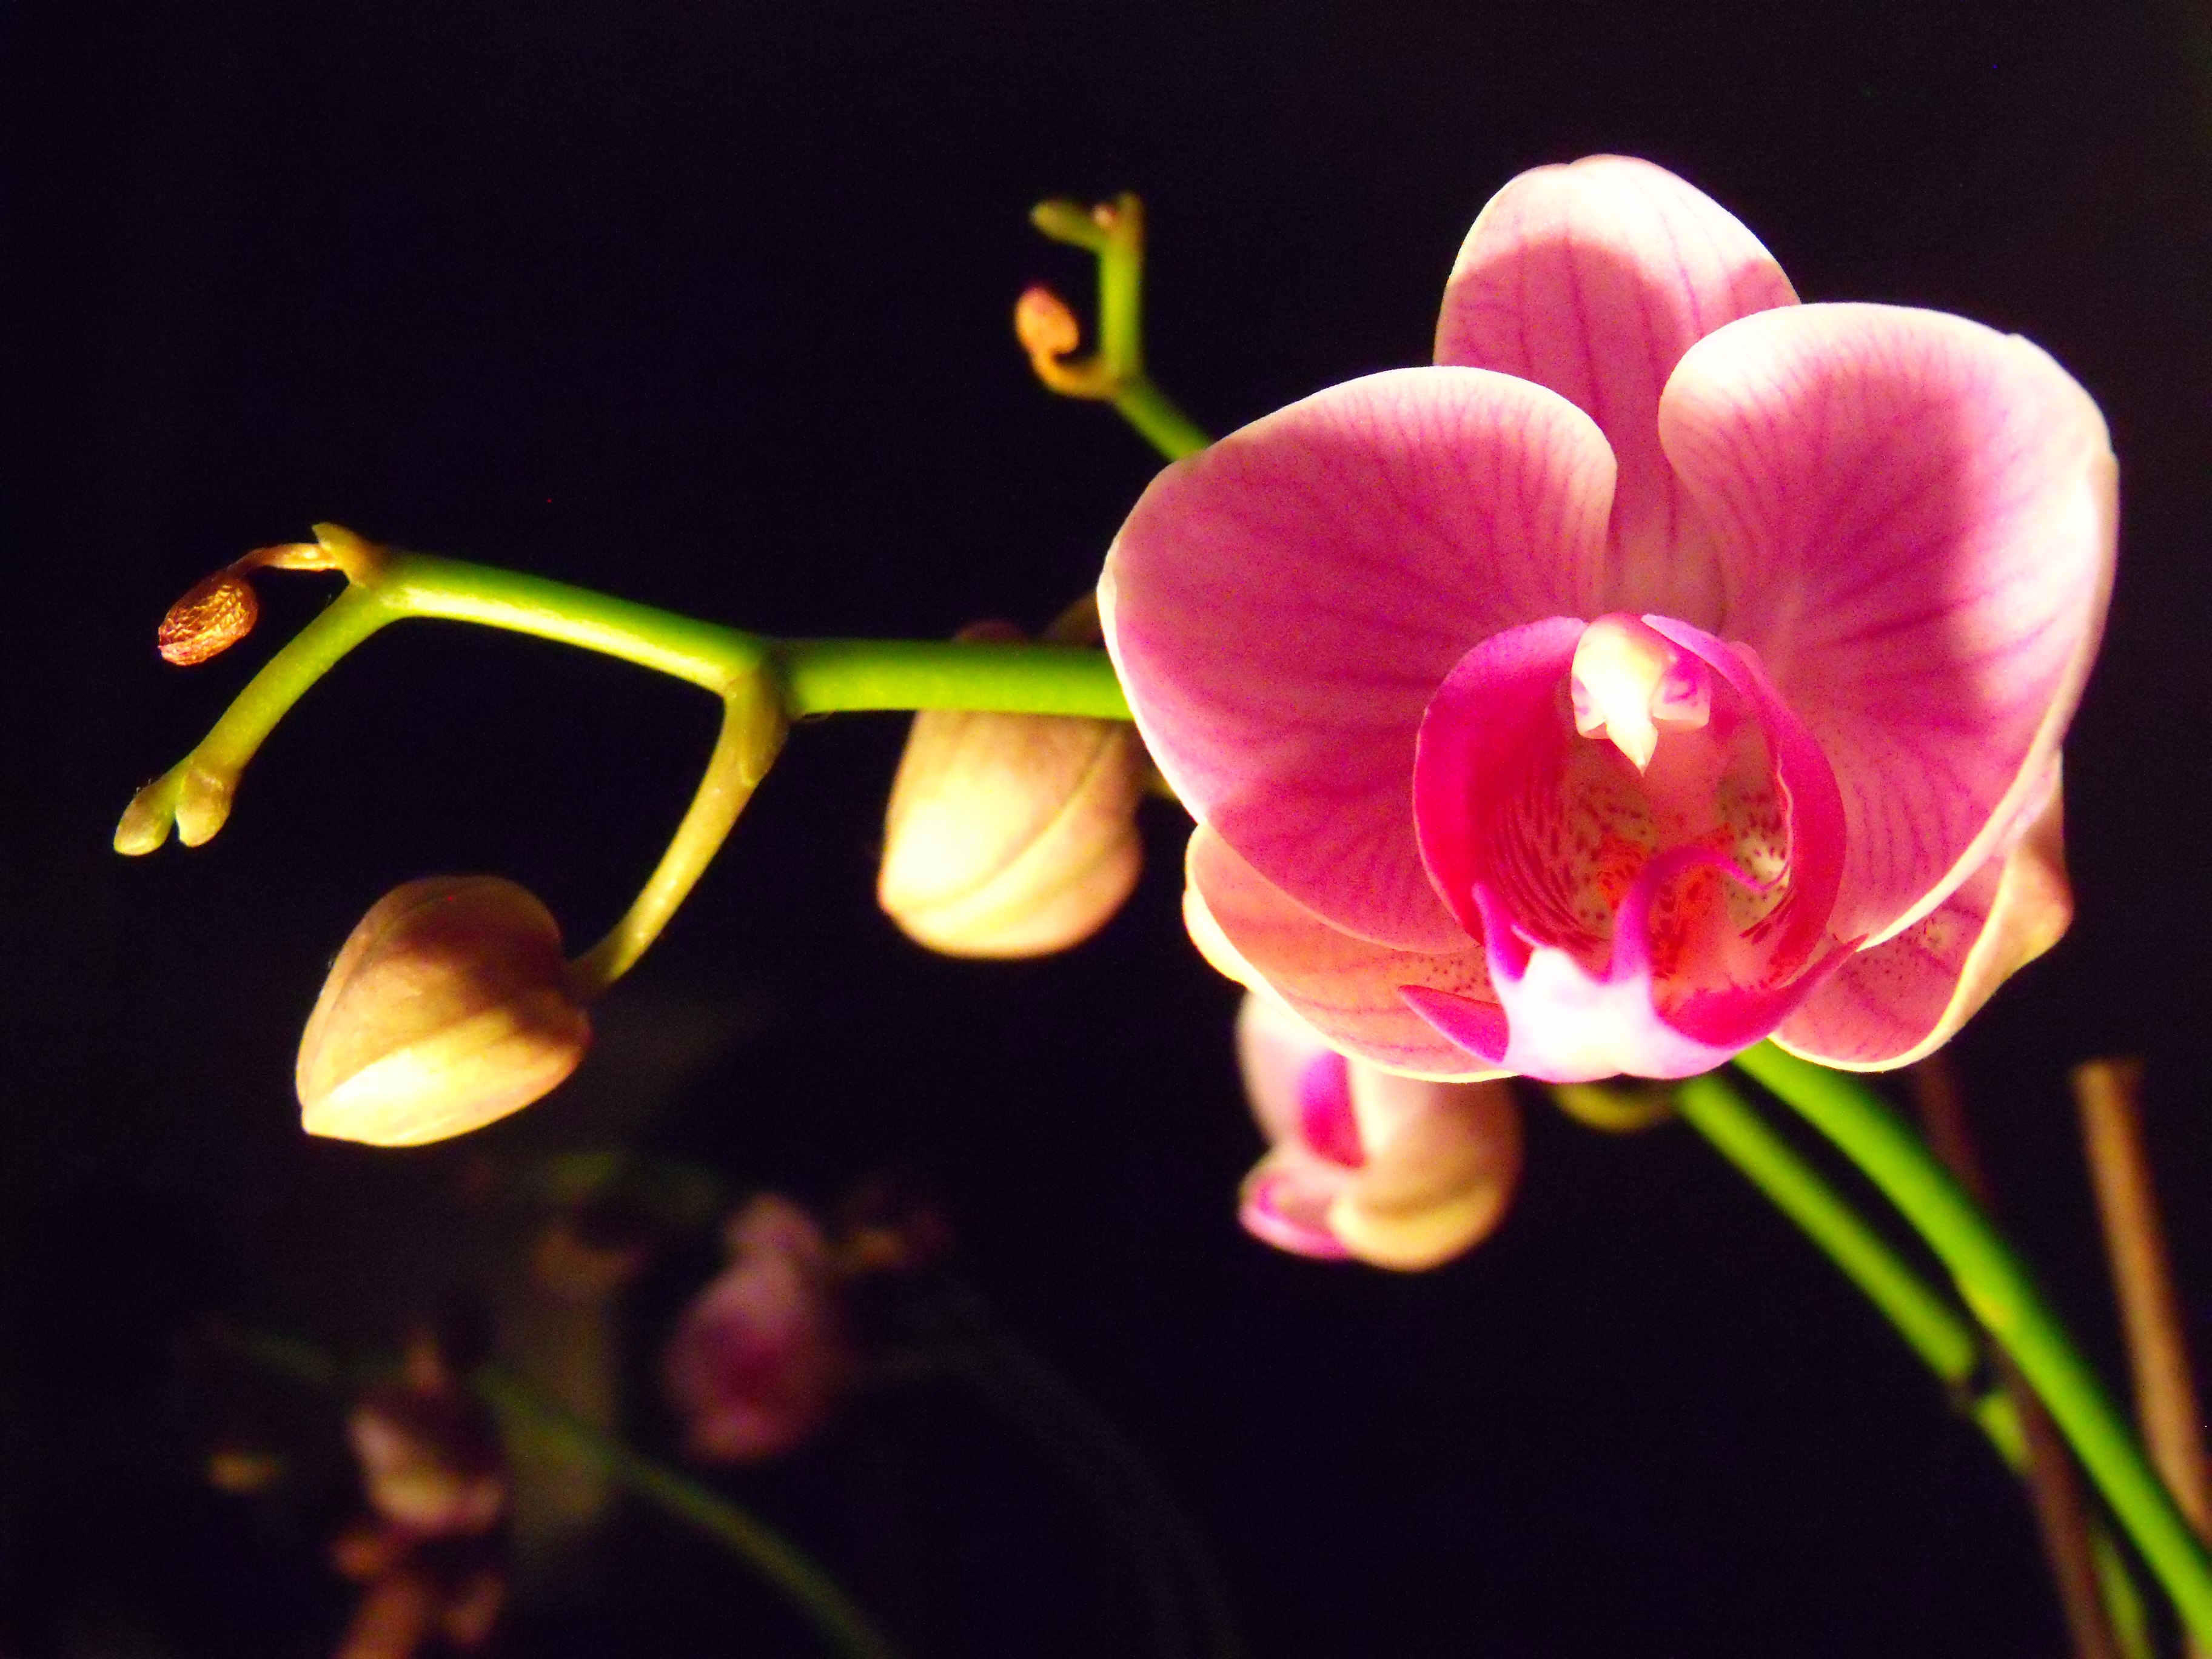
nature, blossom, plant, photography, flower, petal, macro, botany, blooming, closeup, flora, orchid, close up, beauty, orchis, macro photography, flowering plant, flower room, flower petals, land plant, moth orchid